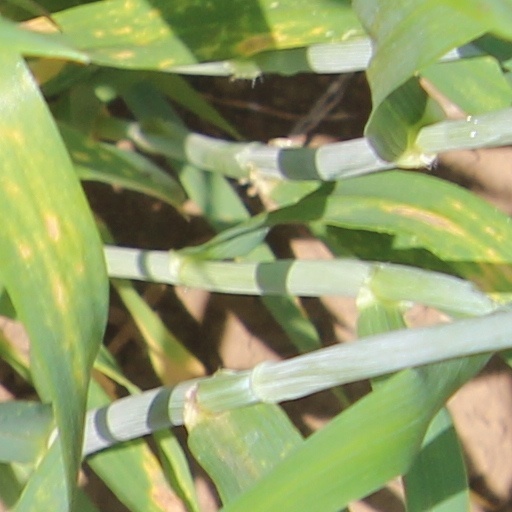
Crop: wheat